Order of Christ Cross

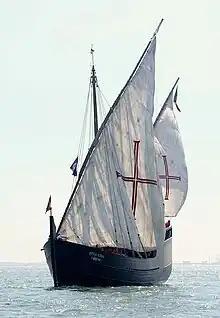
Replica of a Portuguese caravel used during the Portuguese discoveries

As the Order of Christ, led by Prince Henry, the Navigator, was a leading developer of the Portuguese Discoveries, the Cross of Christ was used on the sails of the Portuguese caravels, carracks and other ships involved in the exploration of the seas. Because of this, the emblem was forever associated with the Portuguese discoveries, making it one of the main symbols of the discoveries and of the Portuguese Empire.